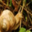
Label: snail